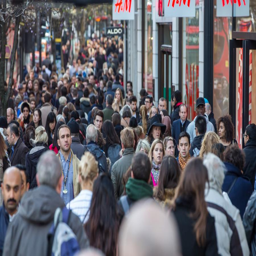
there are unemployed people according to the latest figures